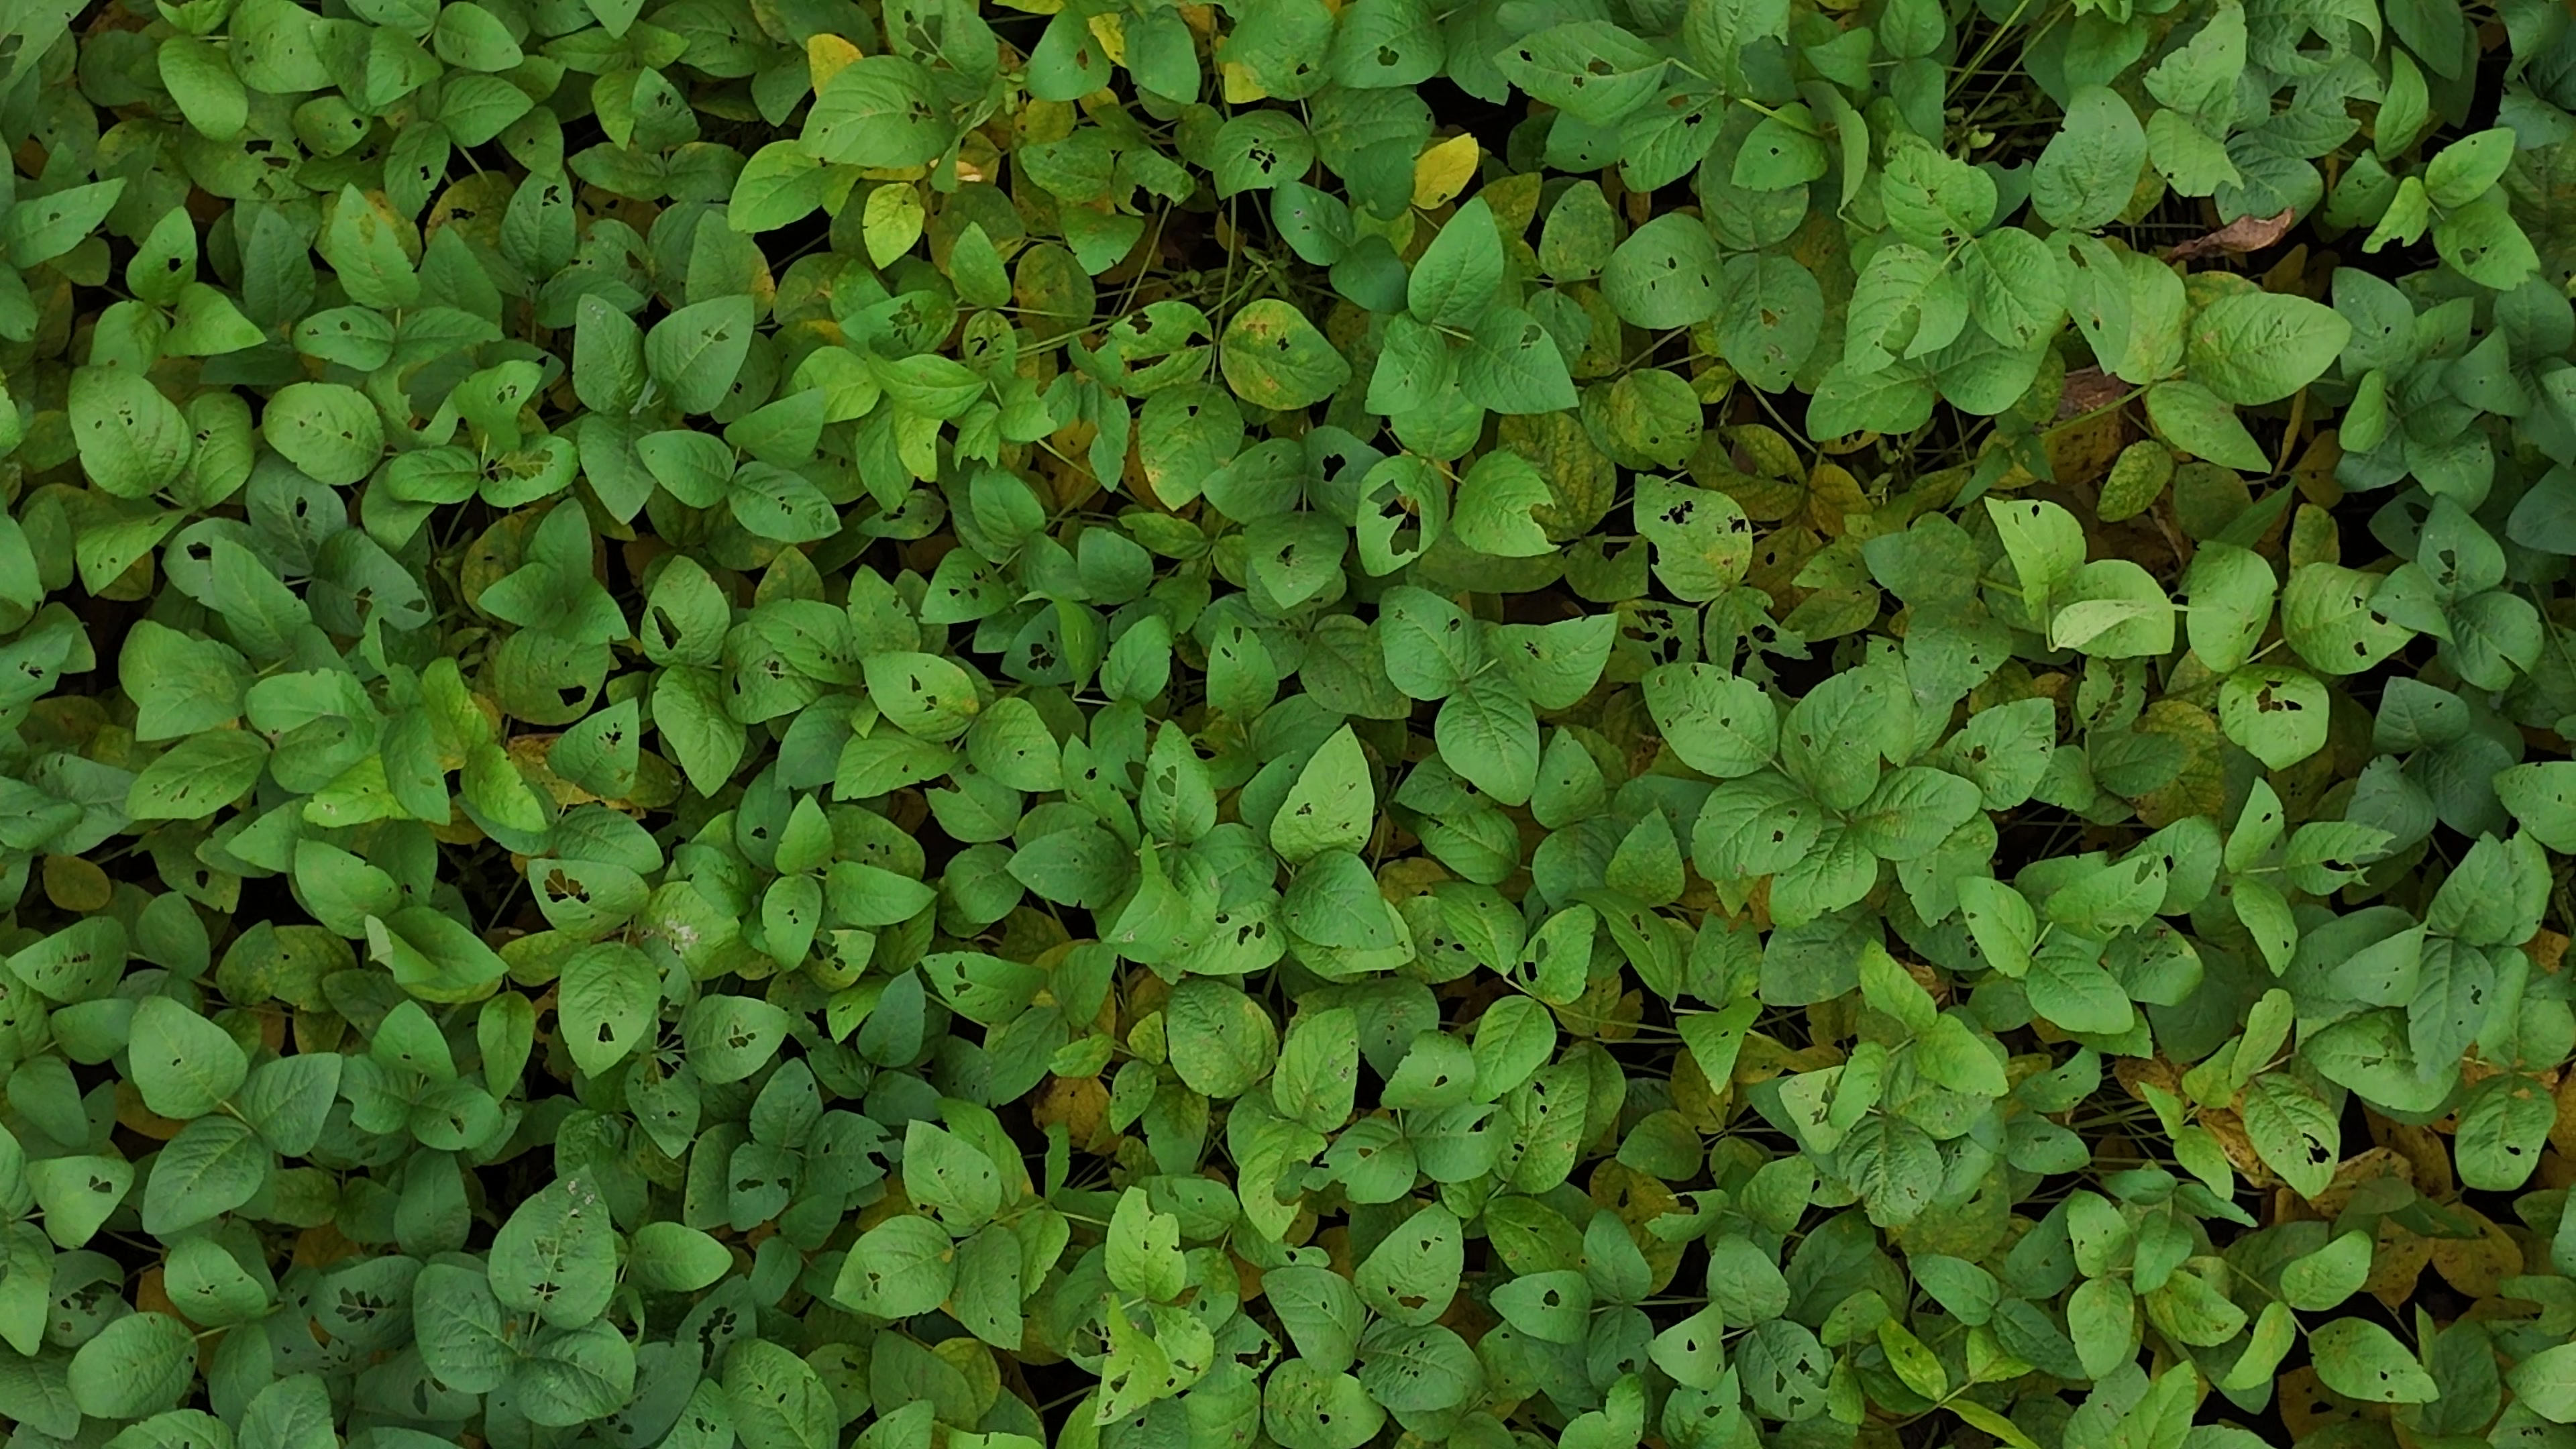
Label: Mosaic